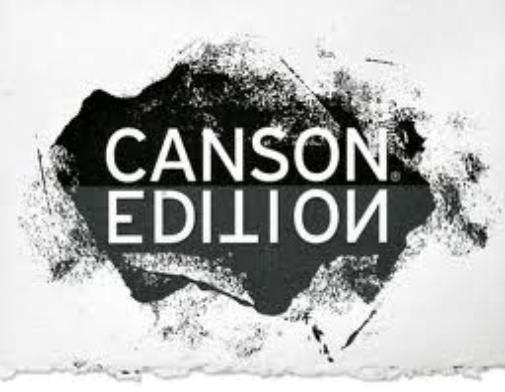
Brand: Canson
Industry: Necessities